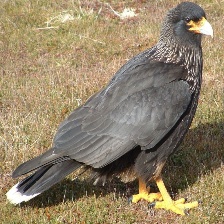
Species: STRIATED CARACARA
Scientific name: PHALCOBOENUS AUSTRALIS